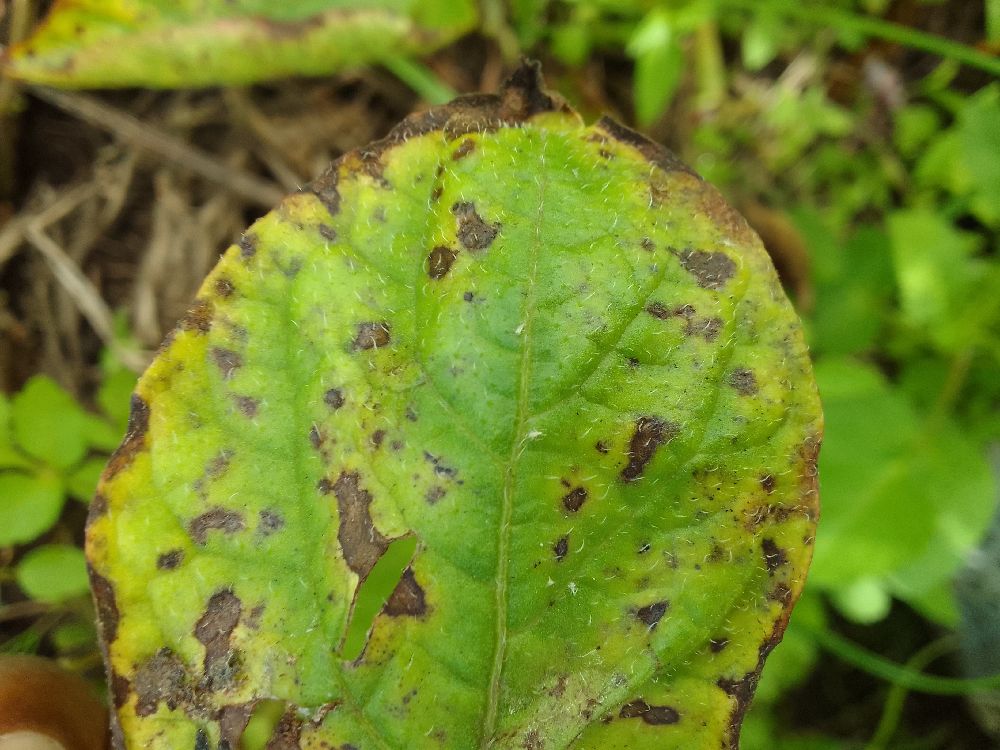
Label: Early blight